Berenberg family

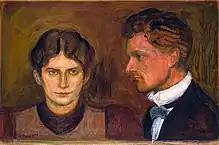
Ludwig Erdwin Seyler and Anna Henriette Gossler's great-grandson Harald Nørregaard, painted by Edvard Munch (1899). The painting is owned by the National Gallery of Norway

In the 19th century, the Berenberg-Gosslers were strongly involved in the industrialisation process in northern Germany and in the North American trade and its finance. In 1847, the Berenberg-Gosslers were the main founders of the Hamburg America Line (HAPAG) together with the merchant house H.J. Merck & Co., and in 1857 they were among the main founders of the Norddeutscher Lloyd. They also financed the ironworks of Ilseder Hütte. The houses of Berenberg-Gossler, H.J. Merck and Salomon Heine were also the main founders of the Norddeutsche Bank in 1856, the first joint-stock bank in northern Germany and one of the predecessors of Deutsche Bank.